Answer in natural language. Considering the relative positions, where is Doorway (highlighted by a red box) with respect to brown colour dresser (highlighted by a blue box)? Choose between the following options: left or right
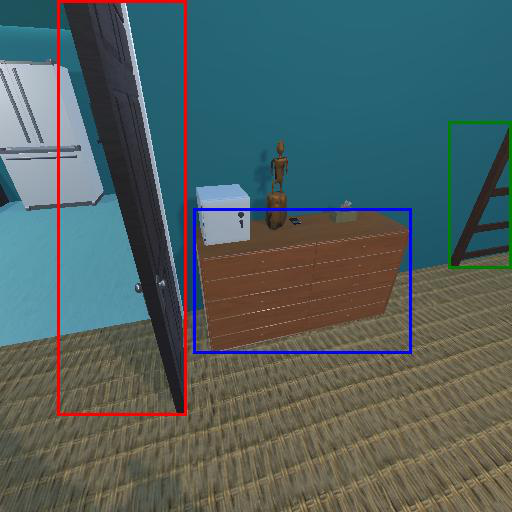
<answer>left</answer>